Textual variants in the Gospel of Matthew

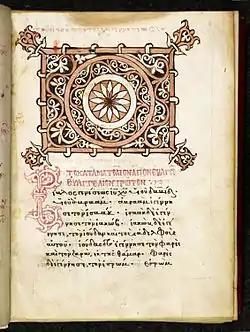
Beginning of the Gospel of Matthew in Minuscule 447

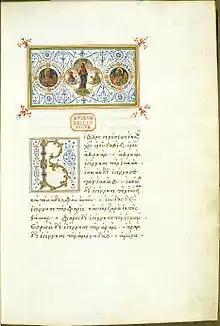
Beginning of the Gospel of Matthew in Minuscule 448

Textual variants in the Gospel of Matthew are the subject of the study called textual criticism of the New Testament. Textual variants in manuscripts arise when a copyist makes deliberate or inadvertent alterations to a text that is being reproduced.